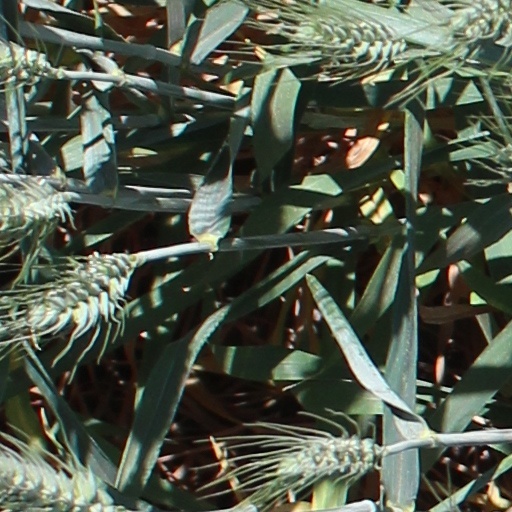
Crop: wheat